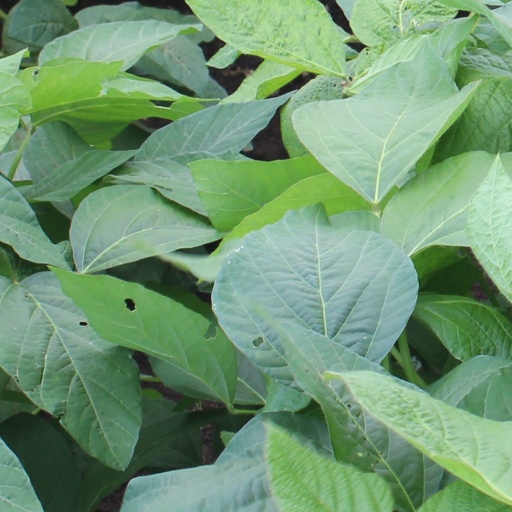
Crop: soybean